Claiborne Fox Jackson

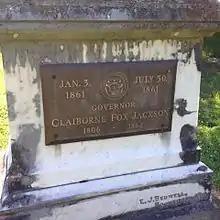
Jackson's tomb in the Sappington Cemetery, Saline County, Missouri

In the fall of 1860 Jackson resigned as Banking Commissioner to run for governor. Jackson campaigned, and was elected as, a Douglas Democrat, supporting presidential candidate Stephen A. Douglas's anti-secession platform. Jackson defeated his nearest challenger, Sample Orr, by nearly ten thousand votes. Immediately after his election, however, Jackson began working behind the scenes for Missouri's secession. Jackson assumed the governor's office on January 3, 1861. During his inaugural address, he declared that Missouri shared a common bond and interest with other states that allowed slavery and could not separate herself from them if the Union should be dissolved. He called for a state convention to decide the issue.